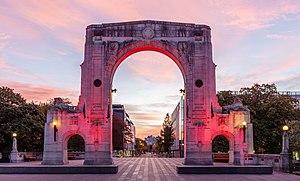
Christchurch est la troisième plus grande ville de Nouvelle-Zélande, la première de l'île du Sud, et elle est la capitale de Canterbury, une des régions de la Nouvelle-Zélande. Elle est située au nord de la péninsule de Banks, sur la côte Est de l'île du Sud.